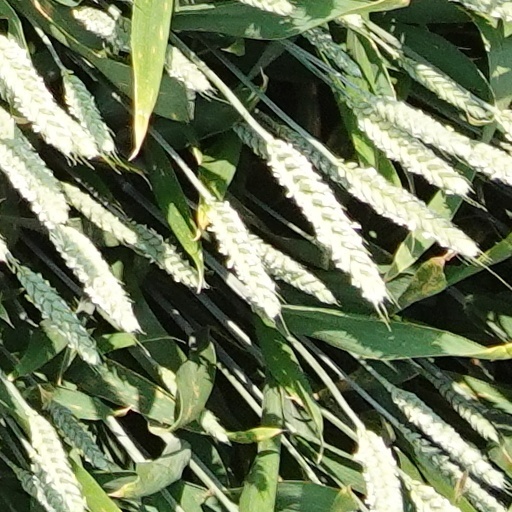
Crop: wheat